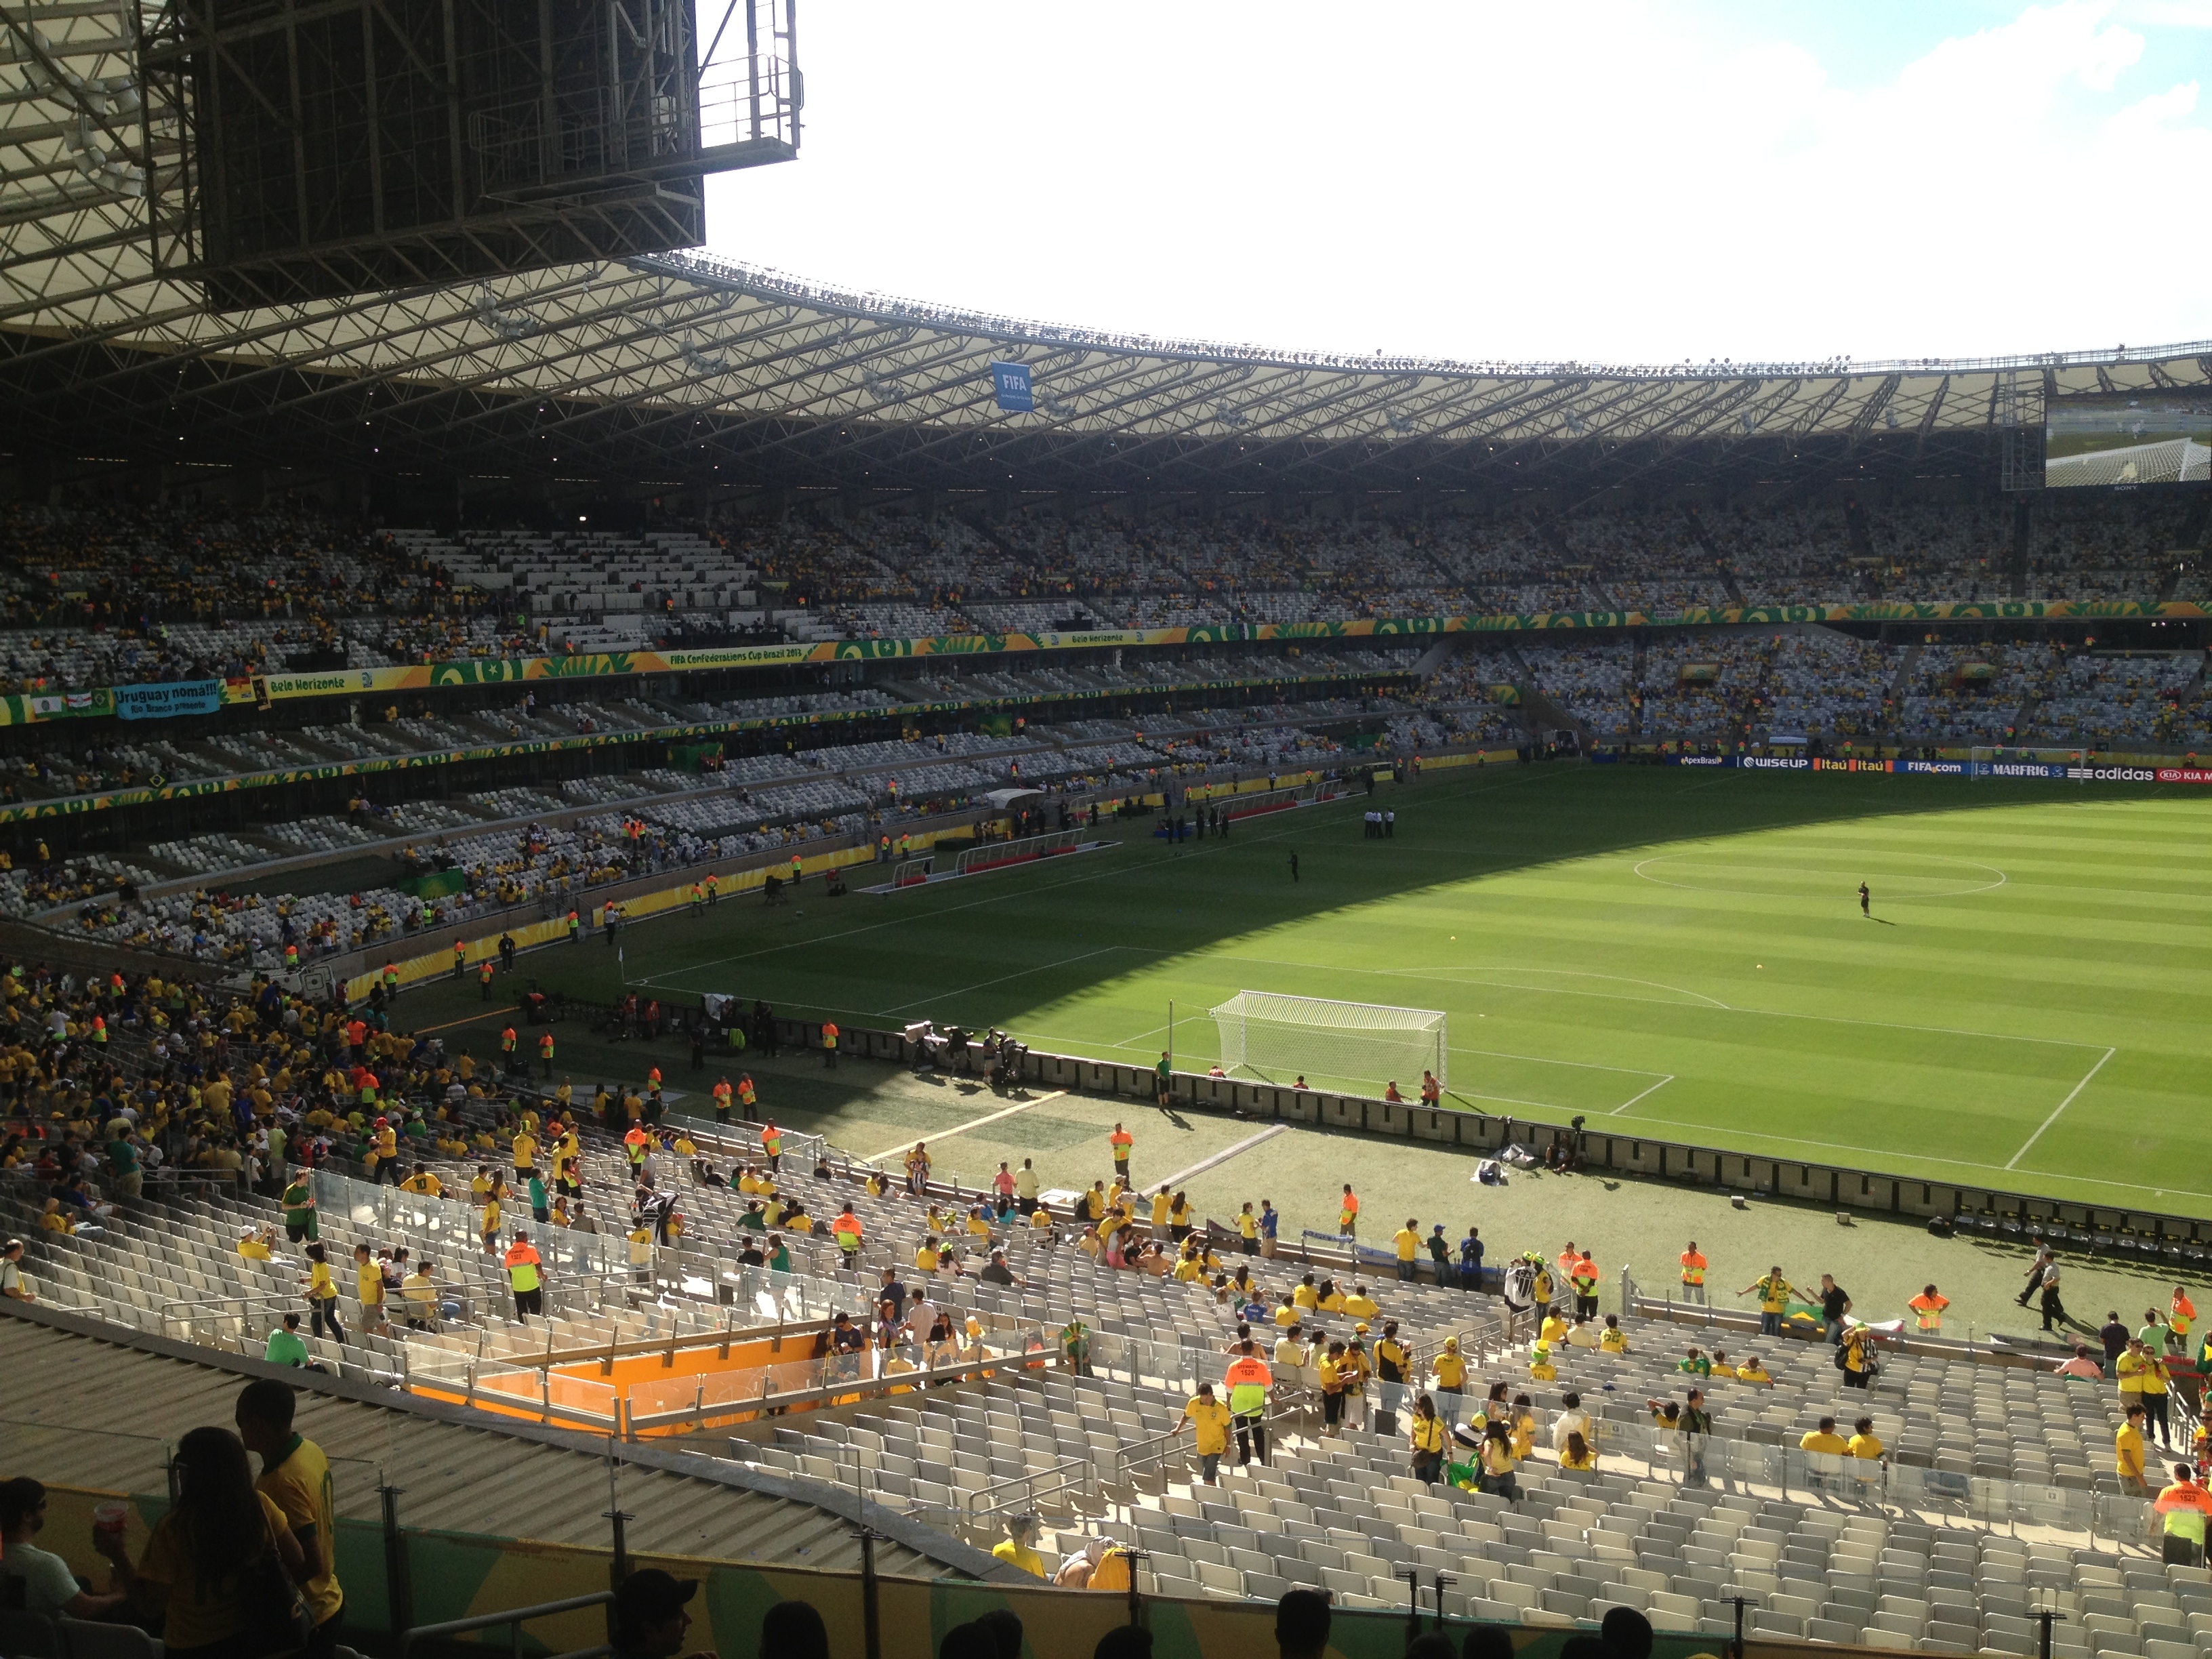
structure, stadium, baseball field, arena, race track, belo horizonte, confederations cup, baseball park, geographical feature, sport venue, soccer specific stadium, pampulha, mineir o, braris vs uruguay